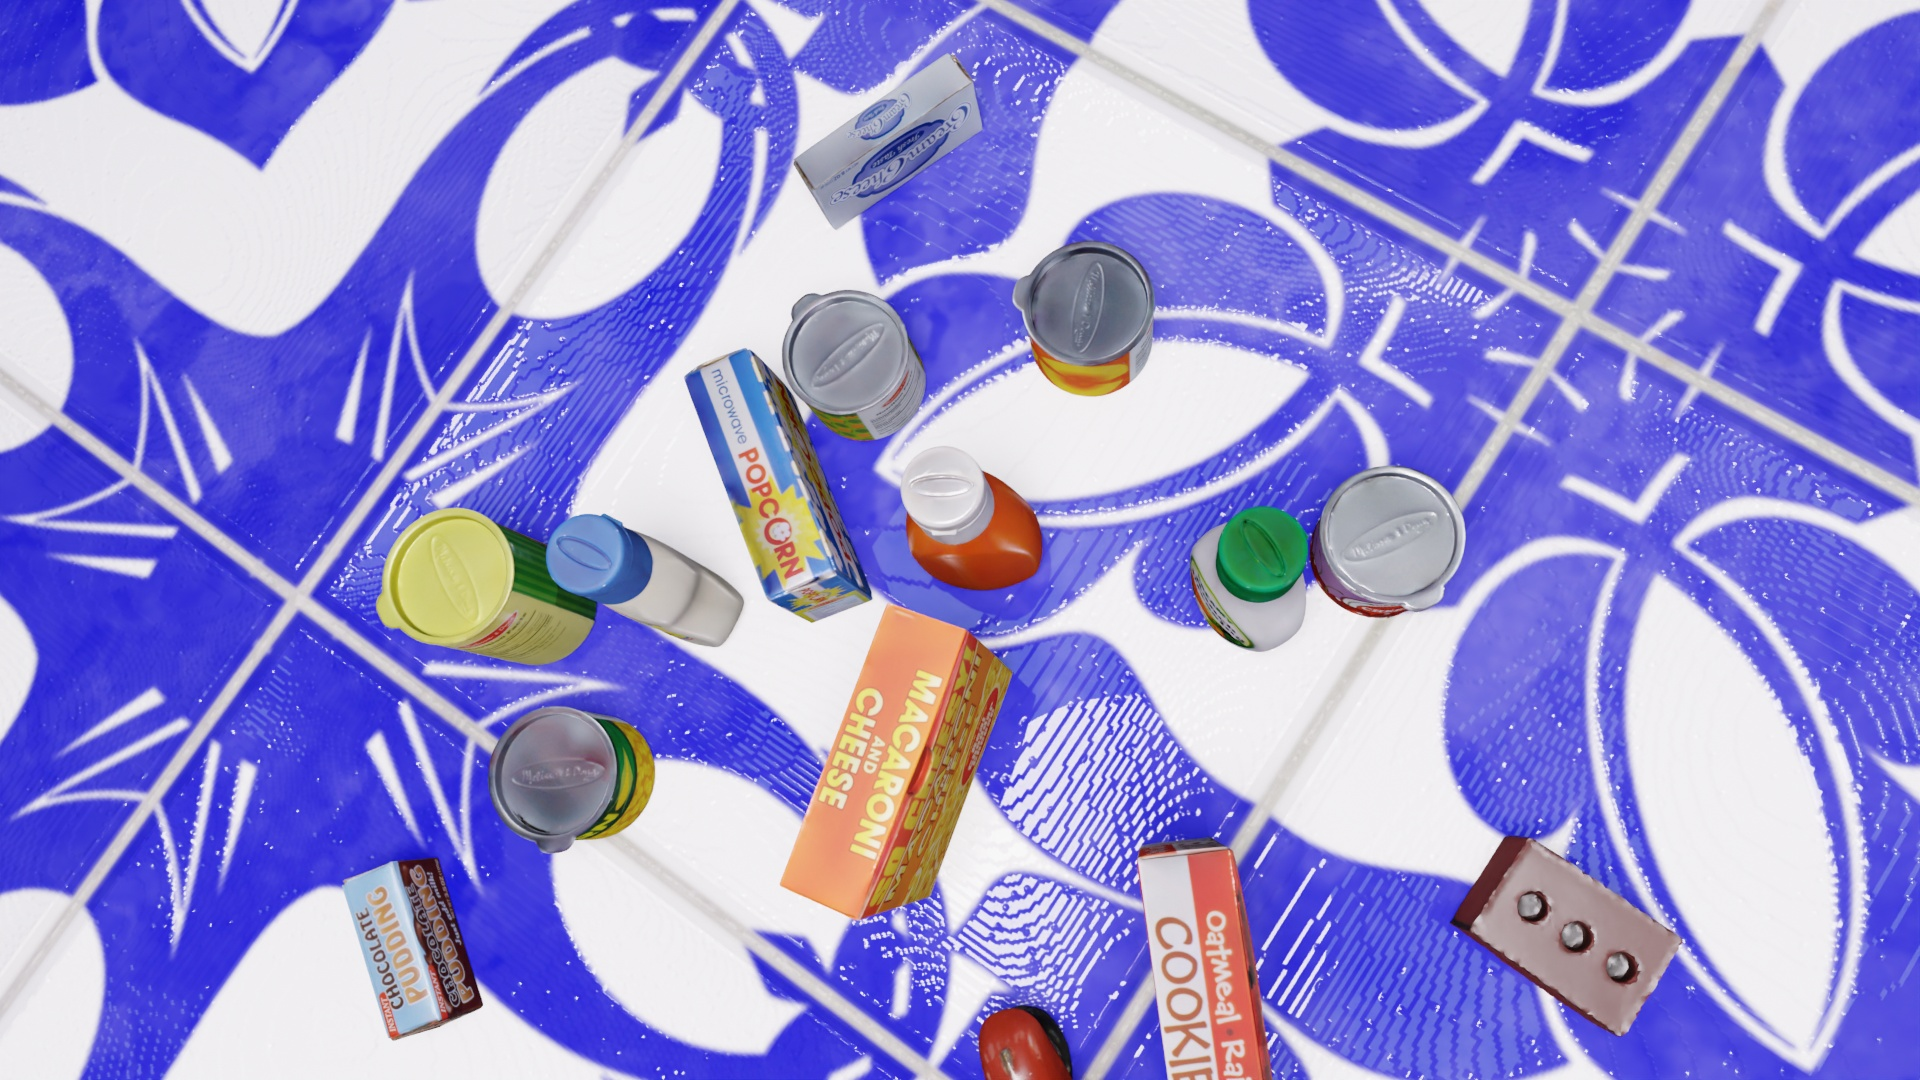
Question:
What are the eight normalized (x, y) image coordinates between 0 and 1 of the cuboid corners for the cylindrical can of corn with colorful graphics? Your answer should be a list of normalized (x, y) image coordinates between 0 and 1 with bottom face first then top face, all counter-clockwise.
Answer: [(0.279167, 0.665741), (0.280208, 0.790741), (0.343229, 0.781481), (0.341146, 0.655556), (0.253125, 0.658333), (0.253125, 0.794444), (0.321354, 0.785185), (0.319792, 0.648148)]